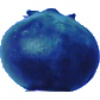
Label: huckleberry